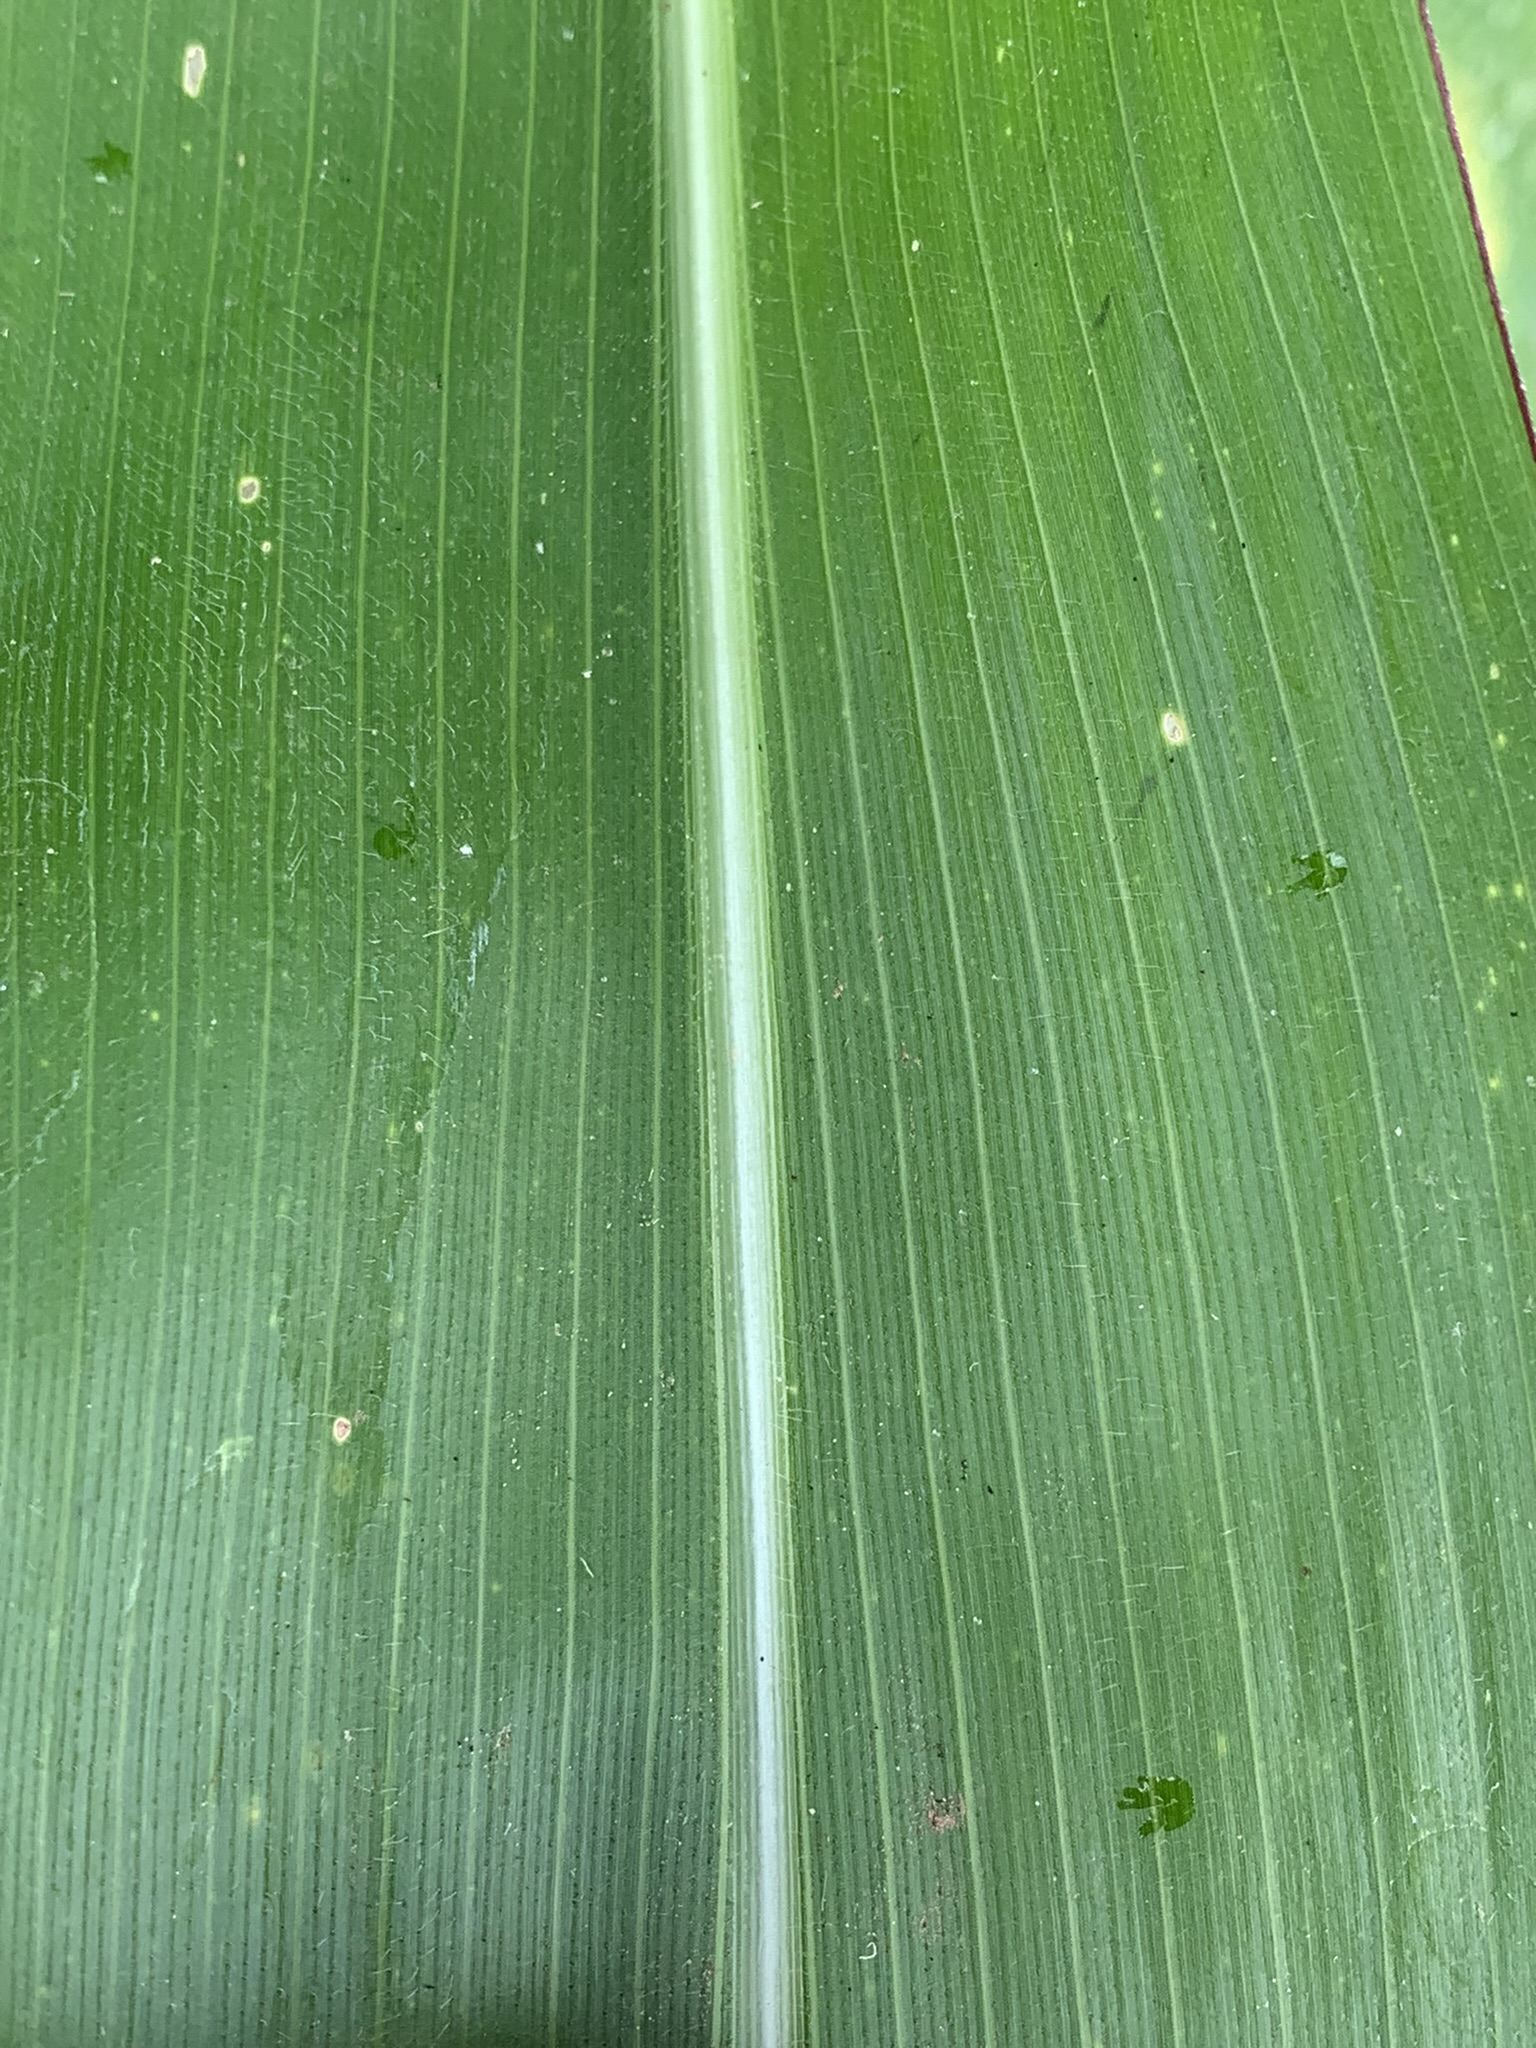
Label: Healthy